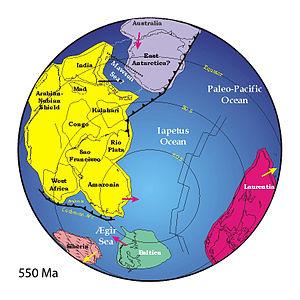
L’orogenèse taconienne est une phase de plissement du paléozoïque.
L'océan Iapétus, encore appelé océan proto-Atlantique, est un ancien océan ayant existé au Paléozoïque, de la fin du Précambrien au Silurien lorsqu'il s'est refermé il y a 420 millions d'années. Il séparait le paléocontinent Laurentia des paléocontinents Baltica et Avalonia dans l'hémisphère Sud.
Atlantica est le nom donné à un paléocontinent formé durant le Protérozoïque il y a environ 2 Ga à partir de deux cratons situés dans ce qui est aujourd'hui l'Afrique de l'Ouest et l'est de l'Amérique du Sud. Son nom lui a été donné par John J. W. Rogers, car l'ouverture de ce continent créa l'océan Atlantique sud.